Han Zhong (Daoist)

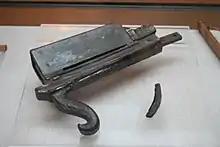
Repeating crossbow mechanism, Warring States period ( 475-221 BCE)

Sima Qian's 1st century BCE "Records of the Grand Historian" mentions Han Zhong as one of five Method Masters who the first Chinese emperor Qin Shi Huang (r. 221-210 BCE) selected to lead maritime expeditions seeking legendary Daoist Transcendents and elixirs of longevity.